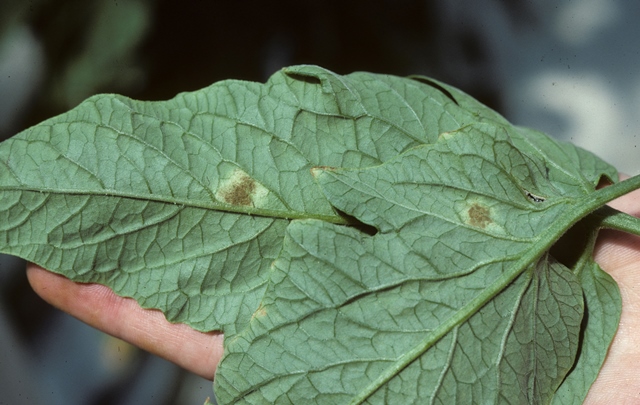
Labels: Tomato mold leaf, Tomato mold leaf